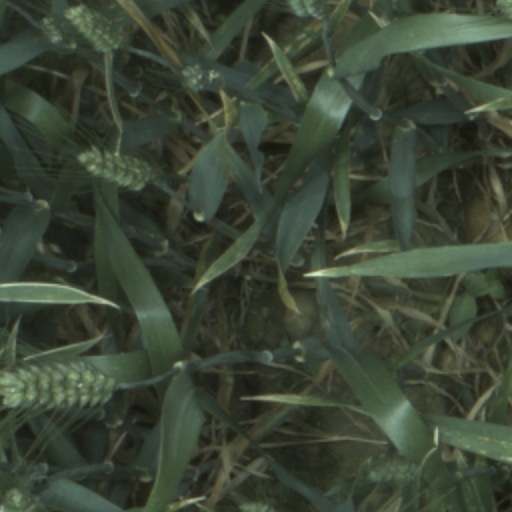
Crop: wheat